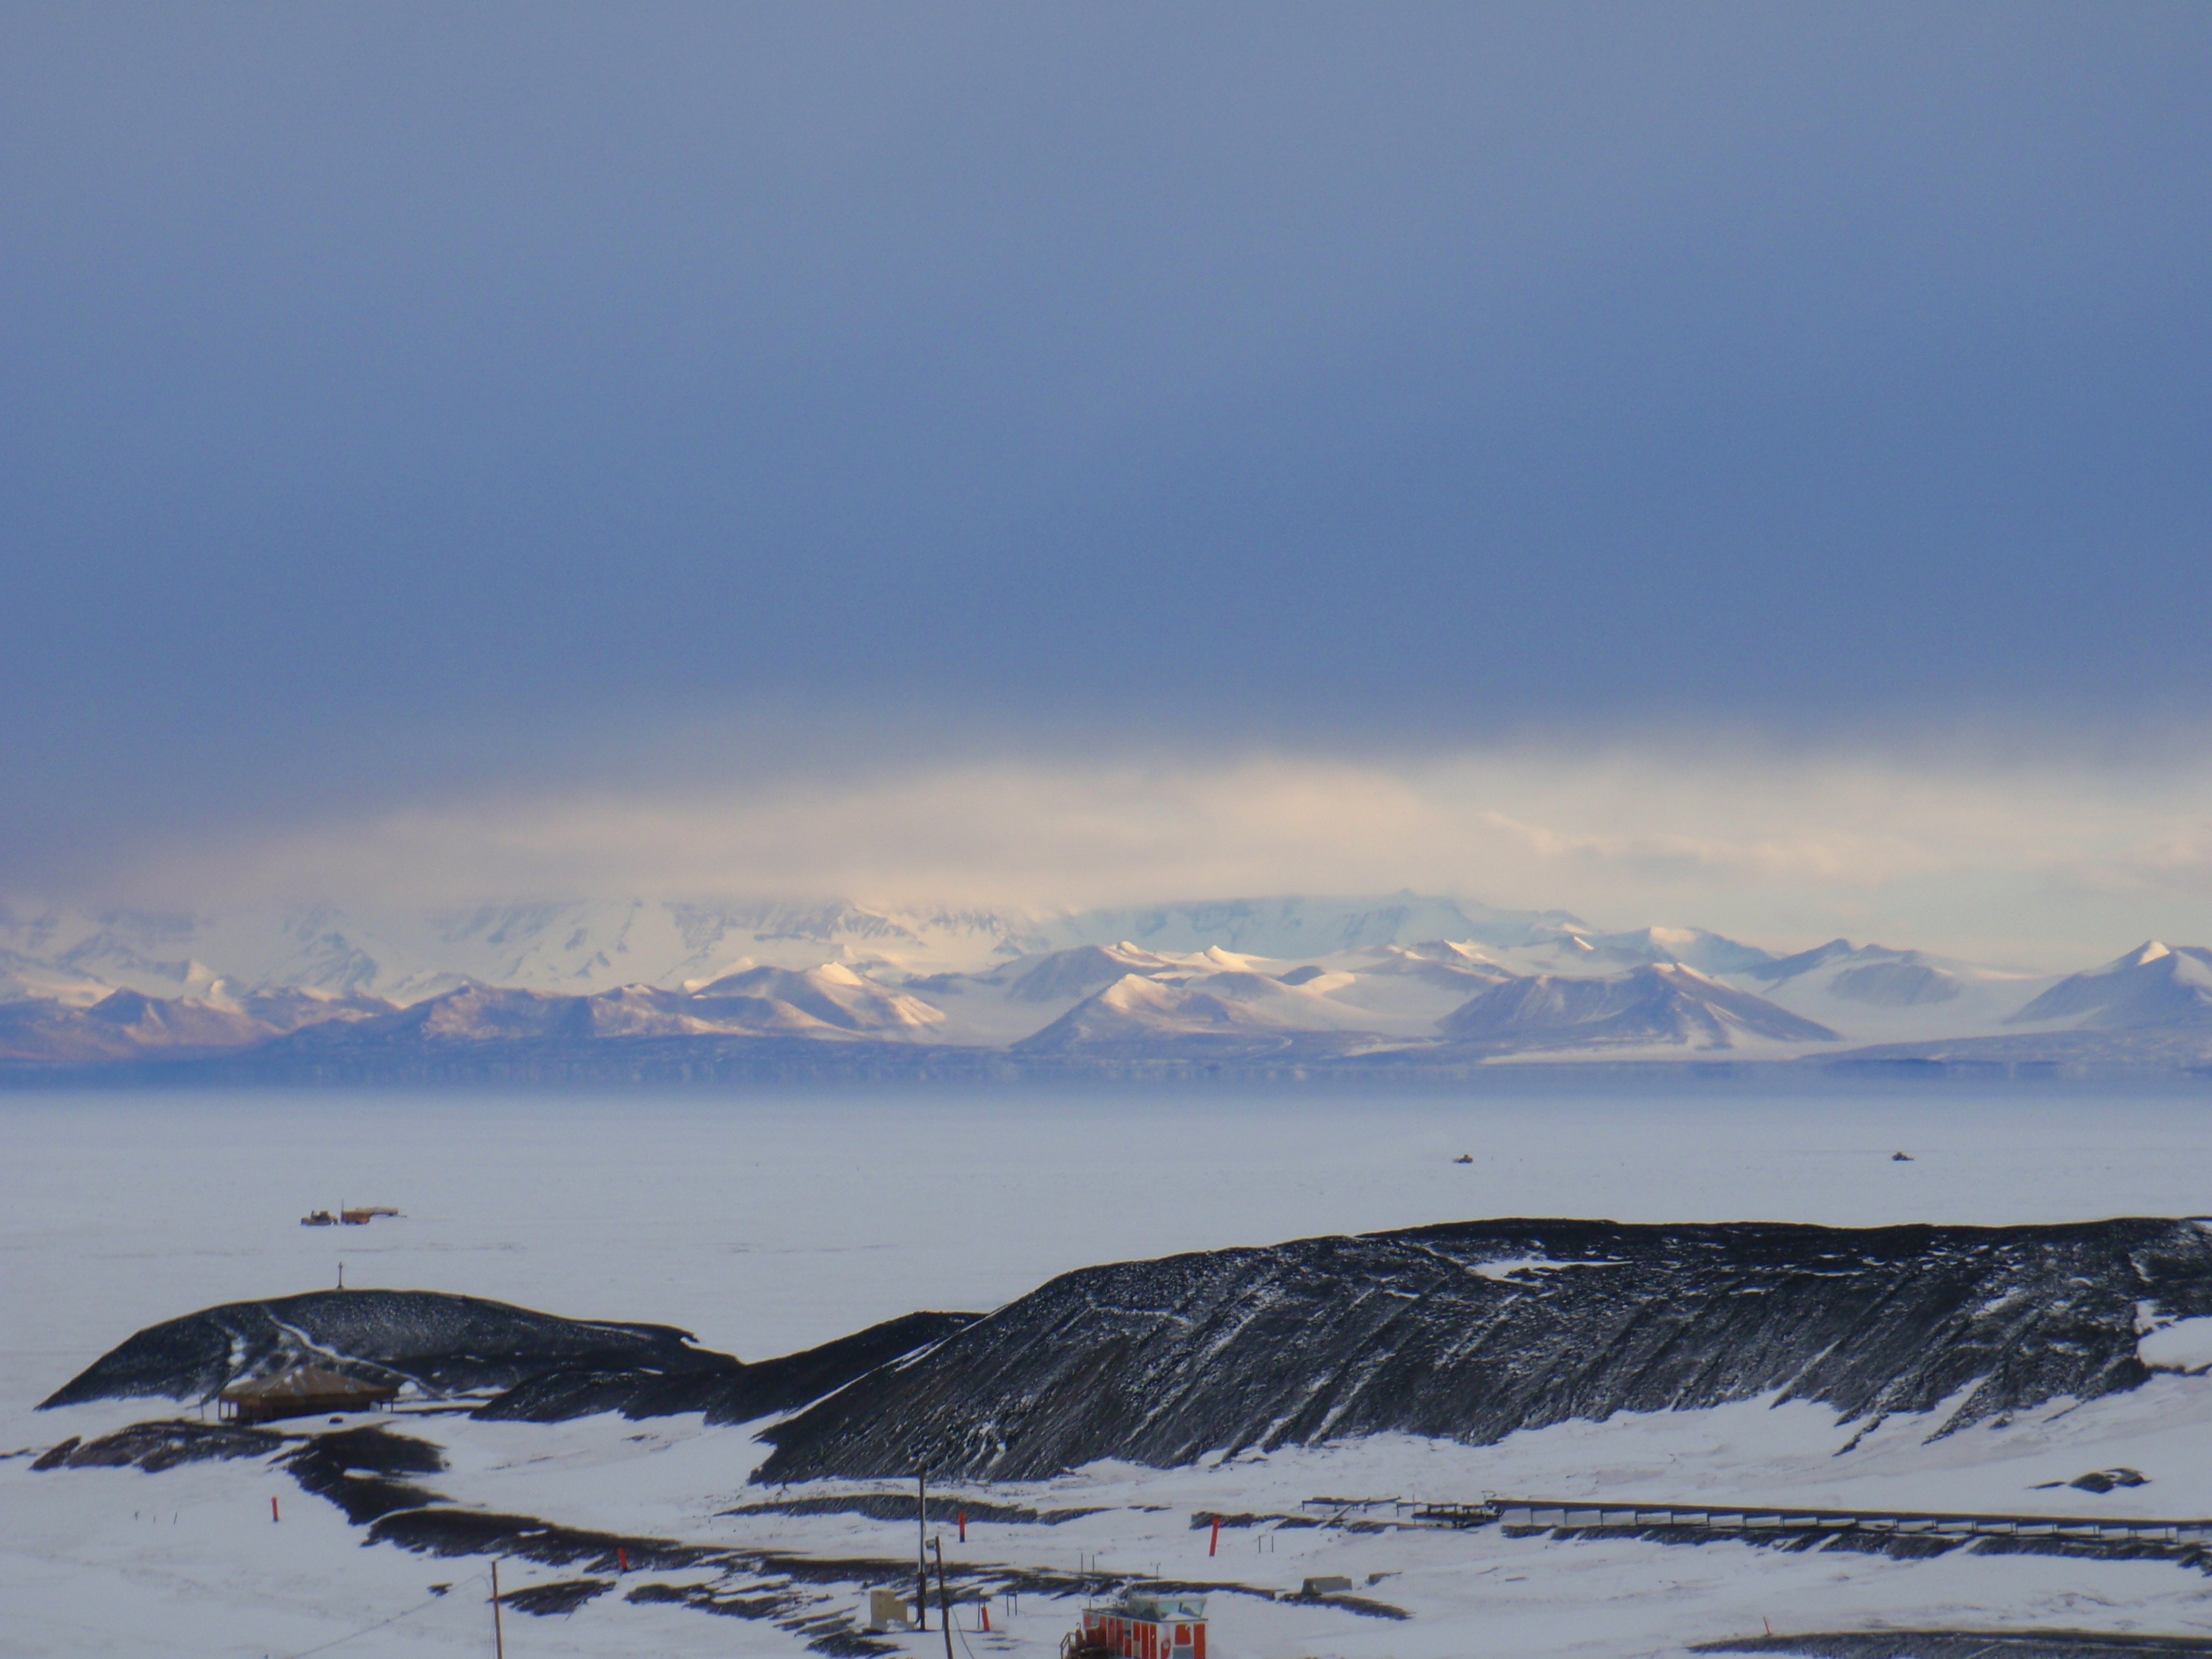
sea, mountain, snow, winter, mountain range, range, ice, weather, arctic, skiing, season, winter sport, society, mountains, ski, sound, royal, antarctica, piste, mirage, arctic ocean, ski equipment, atmosphere of earth, mountainous landforms, geological phenomenon, morgana